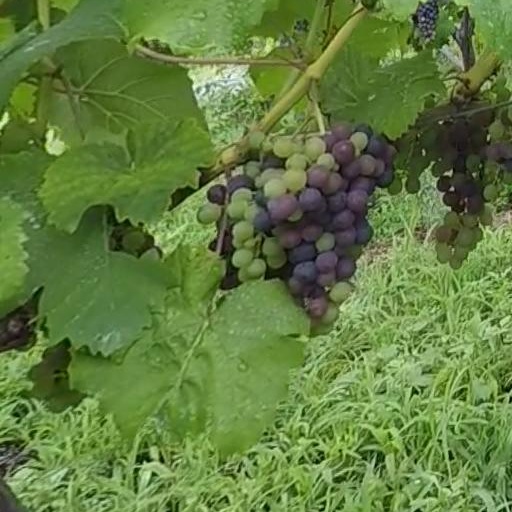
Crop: grape